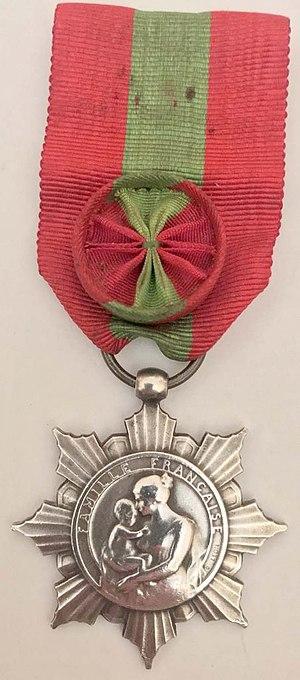
Médaille de la famille. Argent
La Médaille de la famille est une distinction française créée par décret du 26 mai 1920 sous le nom de « Médaille d’honneur de la famille française ». Depuis le 30 mai 2013, elle honore les parents « élevant ou ayant élevé au moins quatre enfants de nationalité française, dont l'aîné a atteint l'âge de seize ans, qui, dans l'exercice de leur autorité parentale, ont manifesté une attention et un effort constants pour assumer leur rôle de parents dans les meilleures conditions morales et matérielles possibles ». La médaille est remise au parent qui en fait la demande. Elle témoigne de la « reconnaissance de la nation », de la joie et de la force qu'apportent de nombreux enfants, de la vitalité et de la richesse que la famille nombreuse apporte à la société.